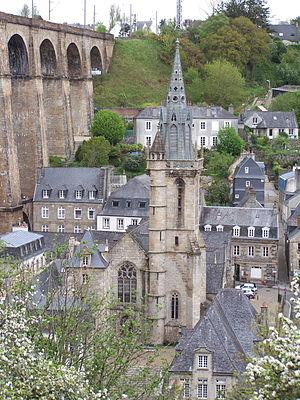
Morlaix [mɔʁlɛ] est une commune française de Bretagne, située dans le nord-est du département du Finistère.
L'église Saint-Melaine est un lieu de culte catholique des XVᵉ et XVIᵉ siècles, situé à Morlaix, dans le département français du Finistère, en Bretagne.